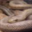
Label: snake